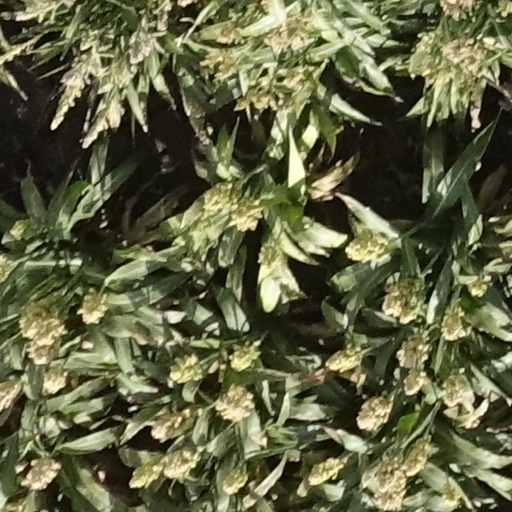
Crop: sorghum